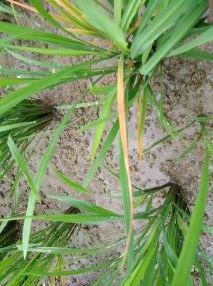
Disease: Tungro